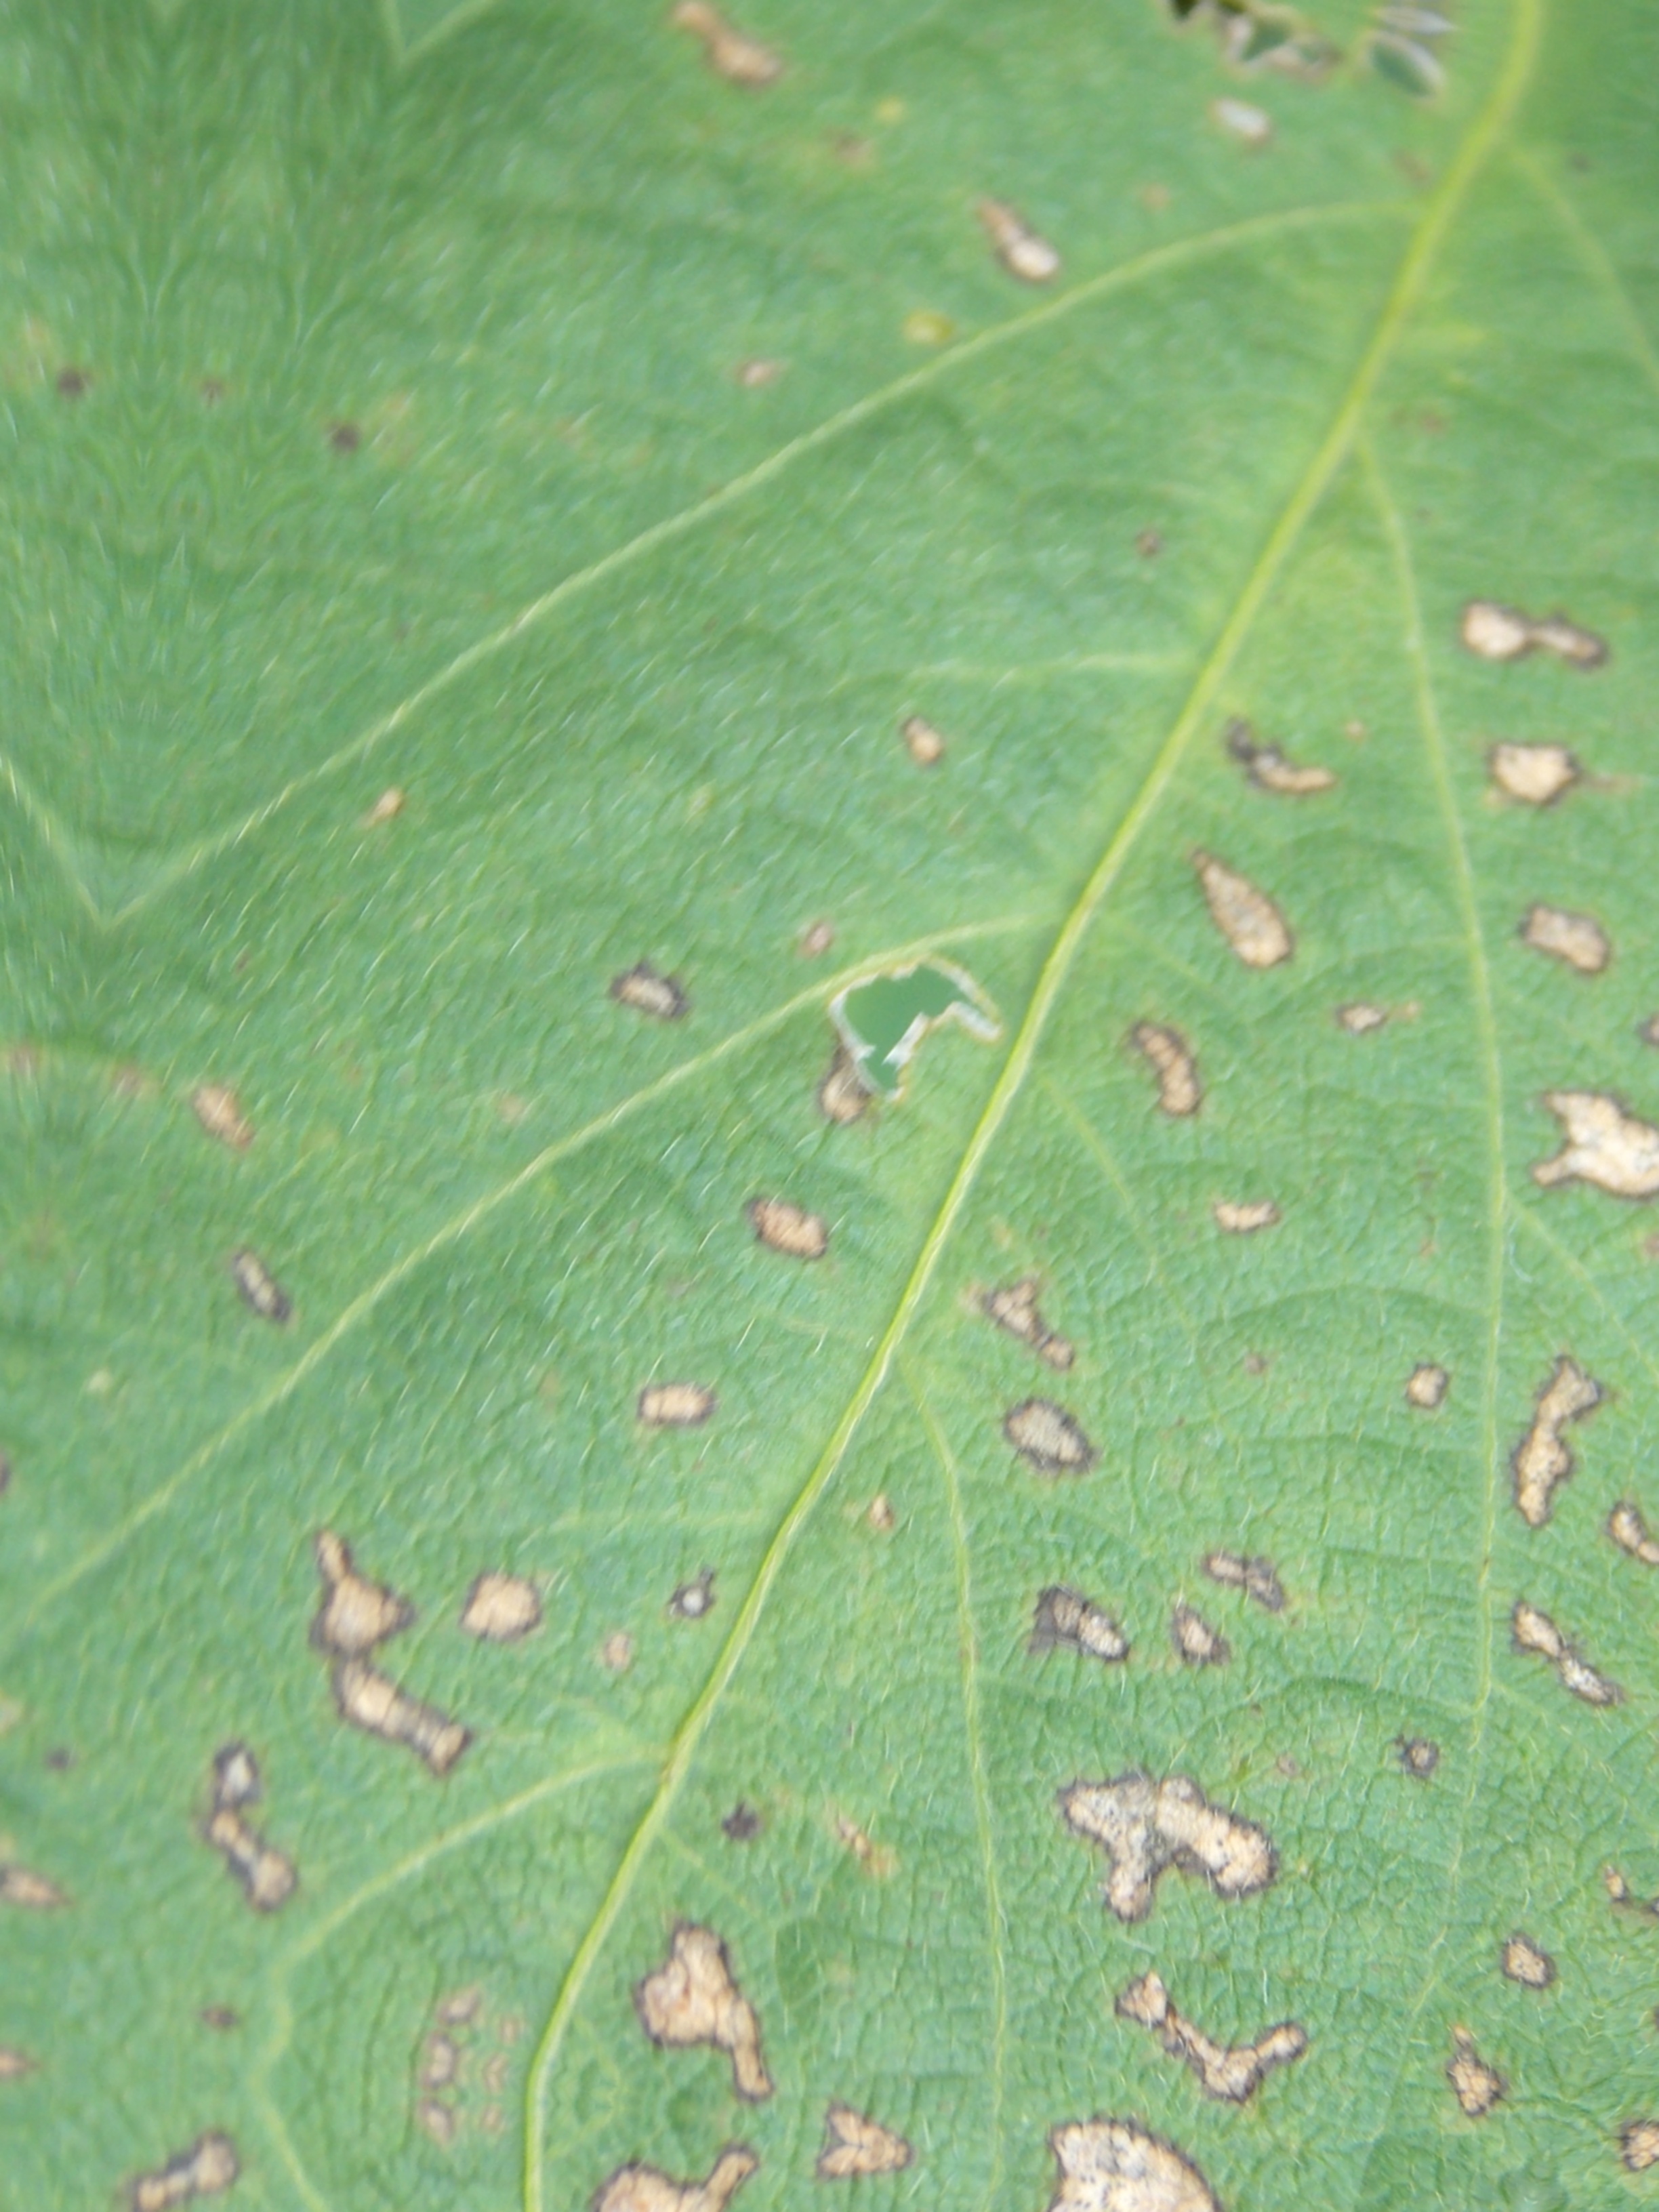
Label: Disease